Tariana people

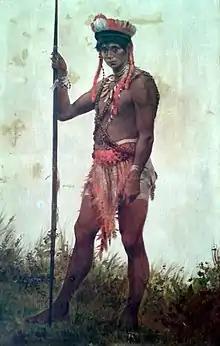
Portrait of an Indigenous chief of the Uaupés River by Décio Villares

In the first decades of the 20th century Salesian missions were established on the Uaupés, and the missionaries became the local representatives of the state.